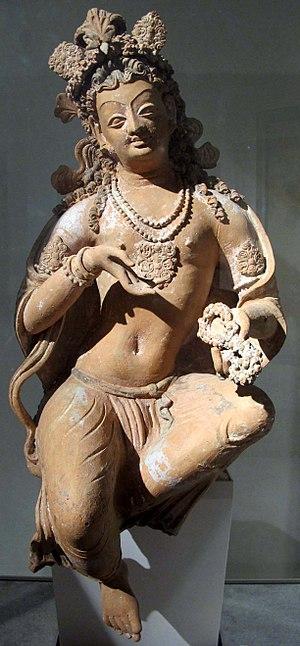
Le bodhisattva Devata assis dans la pose de délassement. VIIe - VIIIe siècle. Asie centrale, Fondukistan, vallée de Ghorband, Gandhâra. Terre séchée polychrome, H. 72 cm. Musée des Arts Asiatiques Guimet, Paris
L’art gréco-bouddhique désigne, selon le terme consacré par la thèse de doctorat d'Alfred Foucher soutenue et publiée en 1905, l'ensemble des productions picturales, statuaires, toreutiques et monétaires issues de la synthèse originale de styles grecs et indo-bouddhistes. Cet art naît tout d'abord au Gandhara au début de notre ère, sous l'Empire kouchan, à la faveur de la rencontre culturelle entre peuples nomades d'Asie centrale, monde grec, monde indien et monde irano-perse. C'est probablement l'éclectisme religieux de ce milieu qui a favorisé, là où le bouddhisme était majoritaire sans être une religion d’État, la formation d'ateliers illustrant un art qui leur était familier, relatant la vie du Bouddha, mais sur lesquels ne pouvaient manquer de peser les influences diverses issues des activités militaires, diplomatiques, commerciales et intellectuelles intenses à cette période. Cet art, au-delà de sa définition complexe, connaît plusieurs développements et styles régionaux au cours de l'Antiquité tardive et jusqu'au VIIᵉ siècle de notre ère.